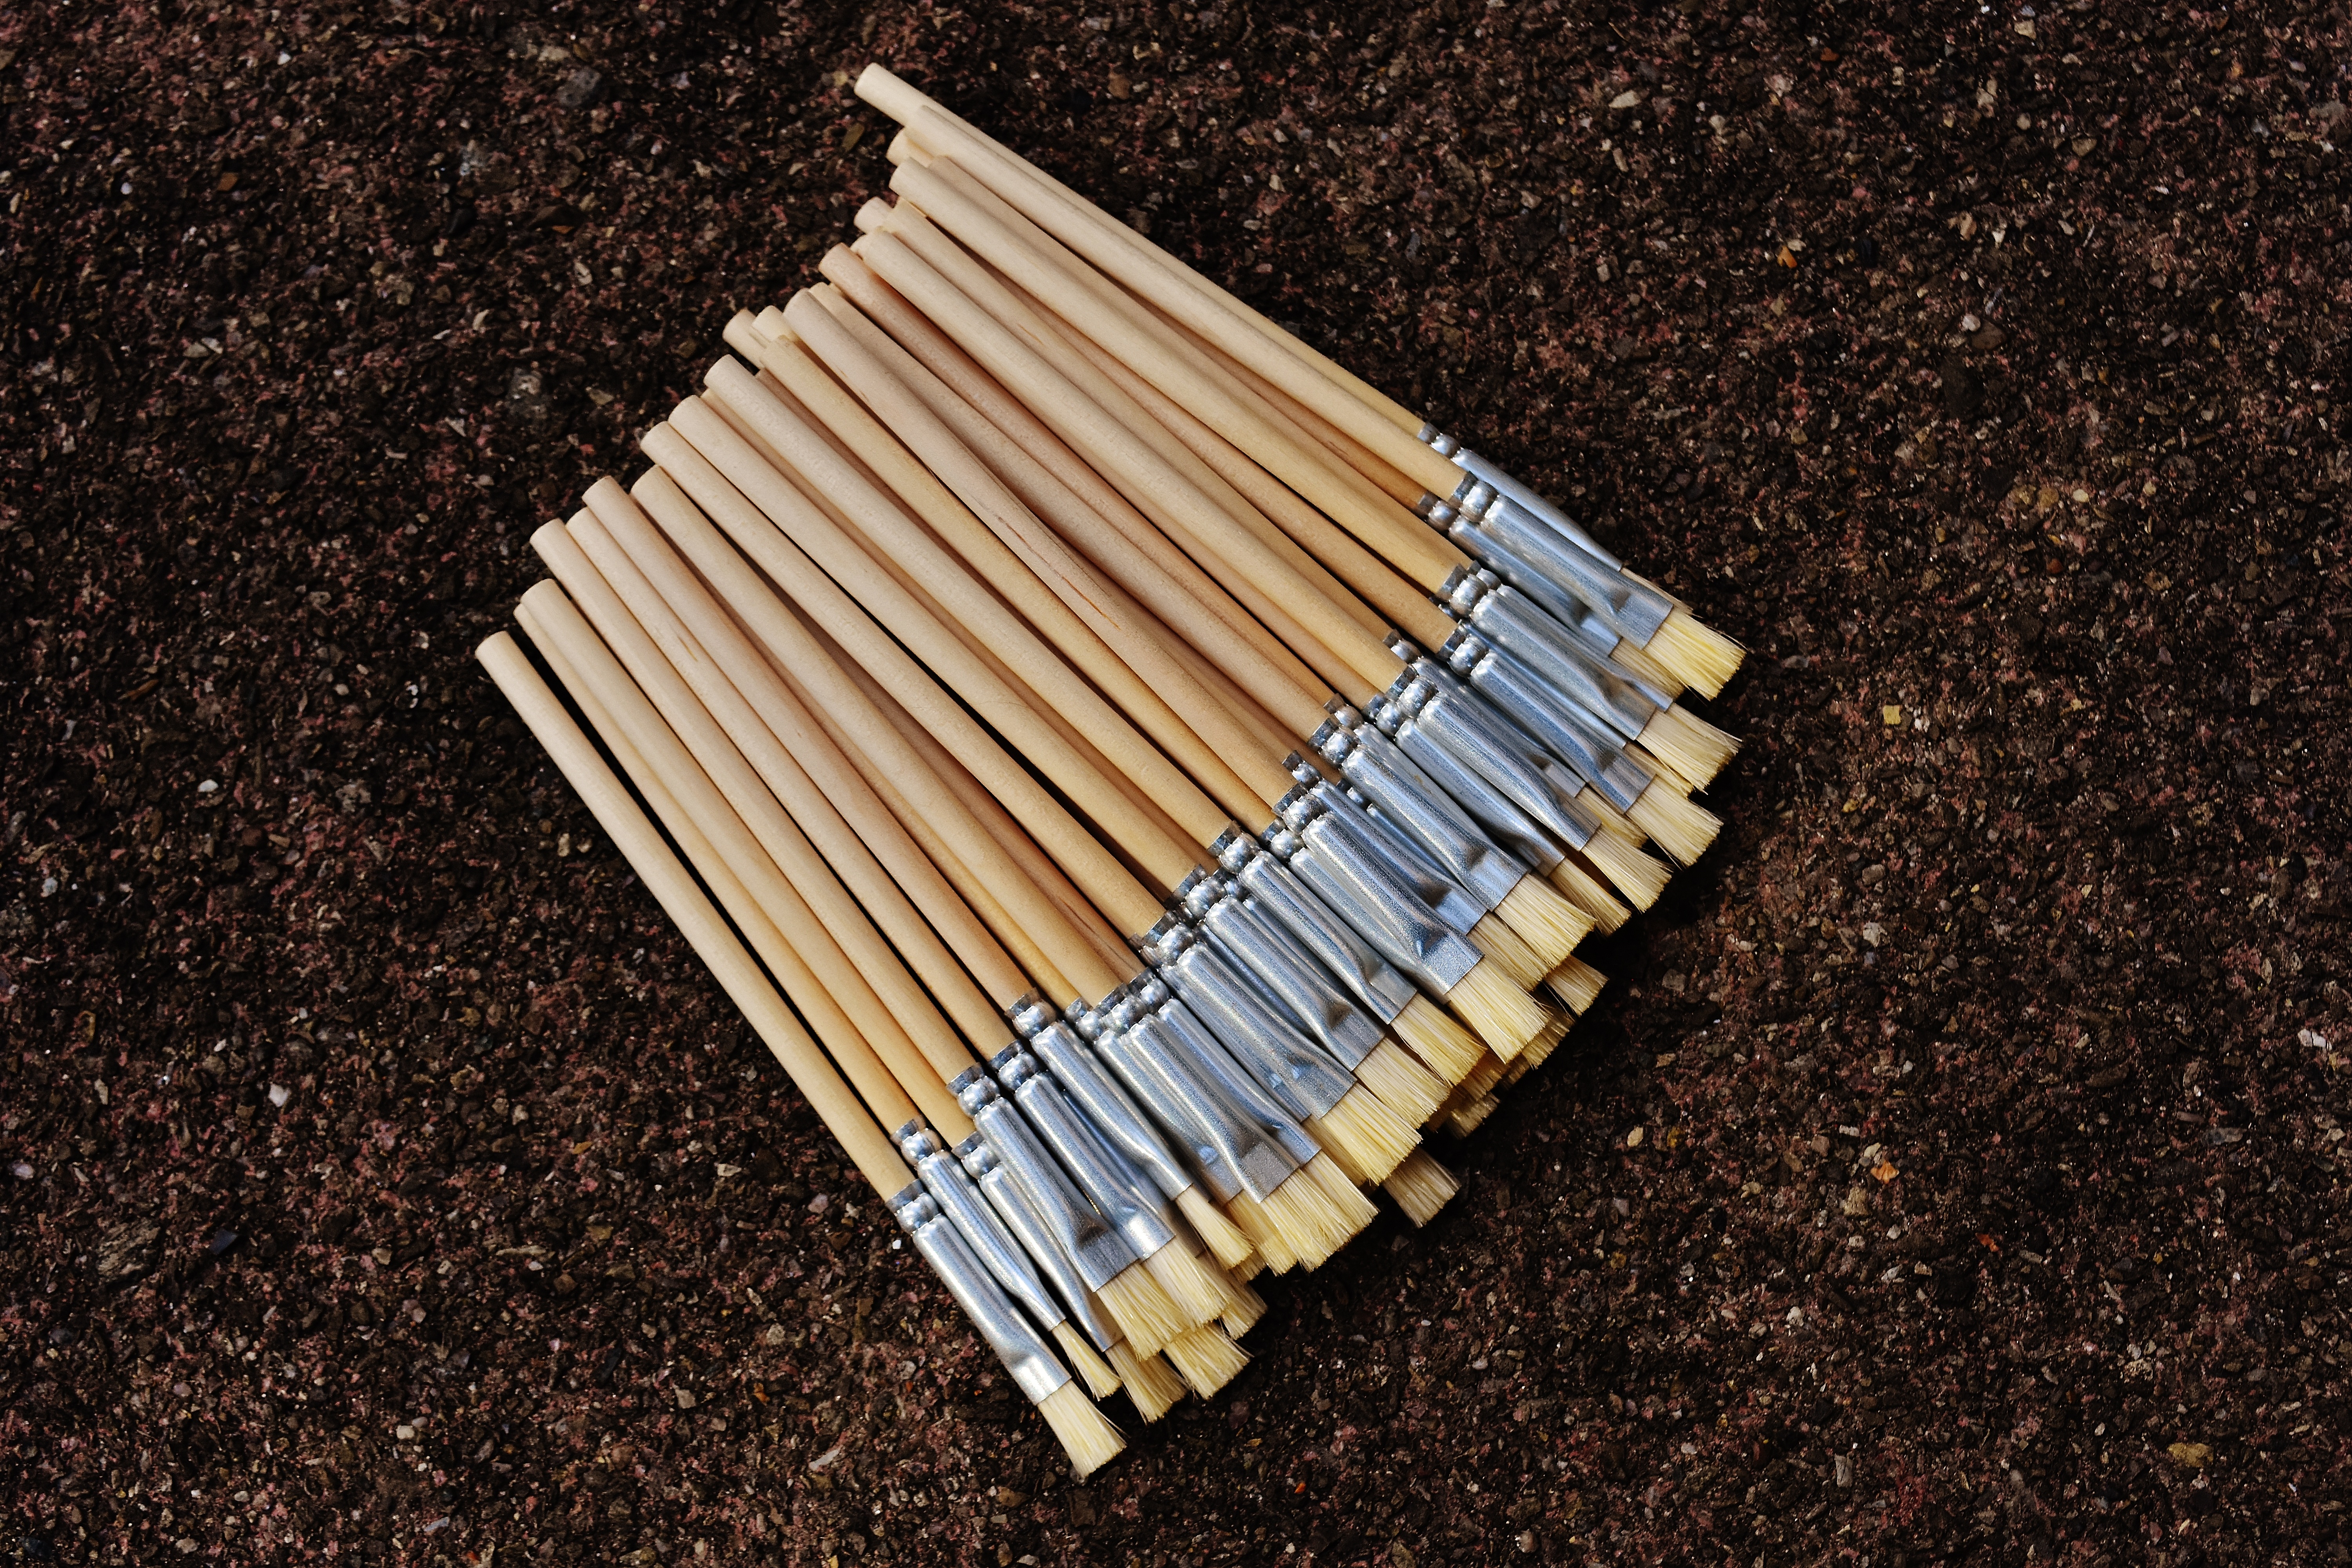
wood, floor, brush, paint, painting, art, match, brushes, flooring, brush hair, brush strokes, hair brush